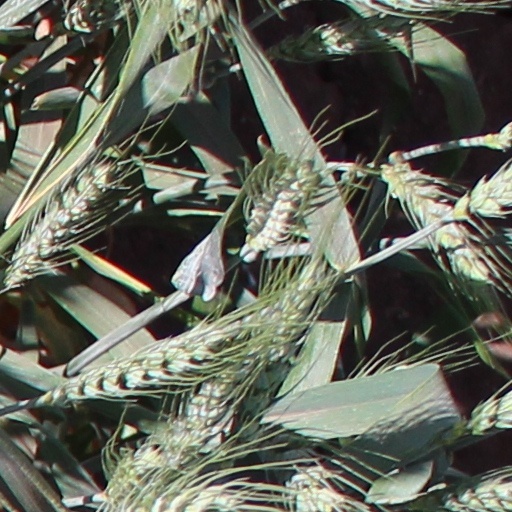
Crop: wheat